Zdeněk Mácal

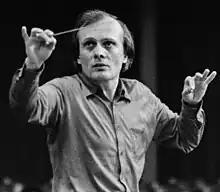
Mácal conducting the

Zdeněk Mácal (8 January 1936 – 25 October 2023) was a Czech conductor who worked internationally. The promising conductor who had won international competitions left his home country of Czechoslovakia in 1968 when the Warsaw Pact ended the Prague Spring, to return only after communism ended there. He was chief conductor of the WDR Symphony Orchestra Cologne from 1970, the NDR Orchestra of Hanover, the Sydney Symphony Orchestra in 1986, then the Milwaukee Symphony Orchestra until 1995, the New Jersey Symphony Orchestra from 1993, and finally the Czech Philharmonic from 2003 to 2007. He conducted all major orchestras of the world and was prolific in recording. One focus of his broad repertoire was Czech music, including contemporary music.